Blackford Hill

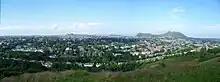
Panoramic view of Edinburgh from Blackford Hill (click for larger image)

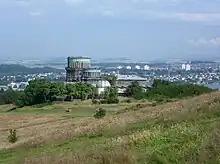
The Edinburgh Royal Observatory

Blackford Hill is a hill in Edinburgh, the capital city of Scotland. It is in the area of Blackford, between Morningside, and the Braid Hills. Together with the Hermitage of Braid, it comprises the Hermitage of Braid and Blackford Hill Local Nature Reserve, within which lies Hermitage House.